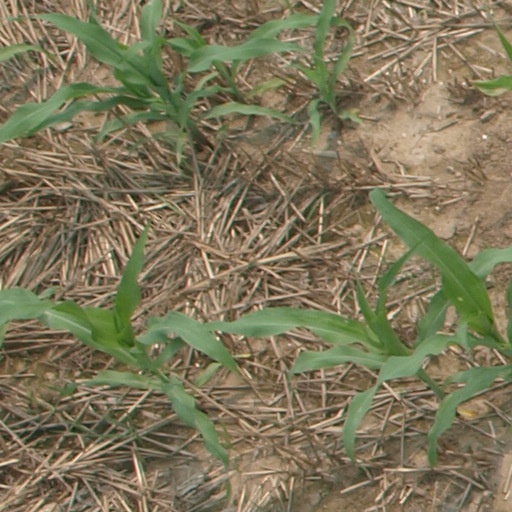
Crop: maize; corn